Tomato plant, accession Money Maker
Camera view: tilt-top (135 deg); turntable rotation: 270 degrees
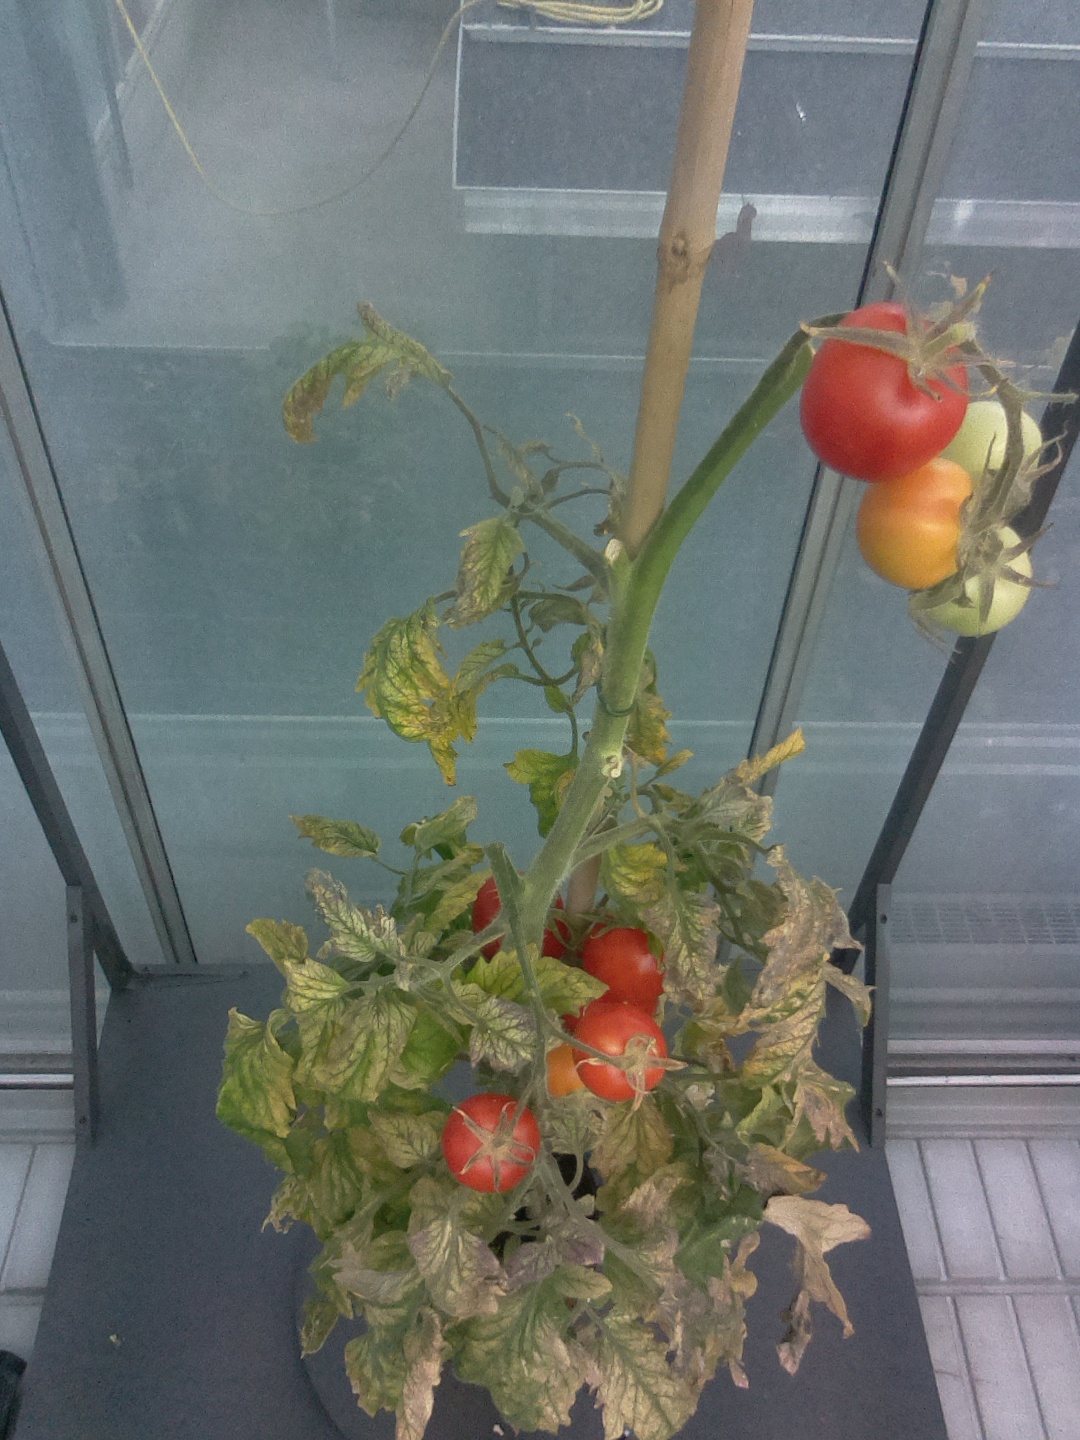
BBCH growth stage 86: 60%-70% of fruits show typical fully ripe color